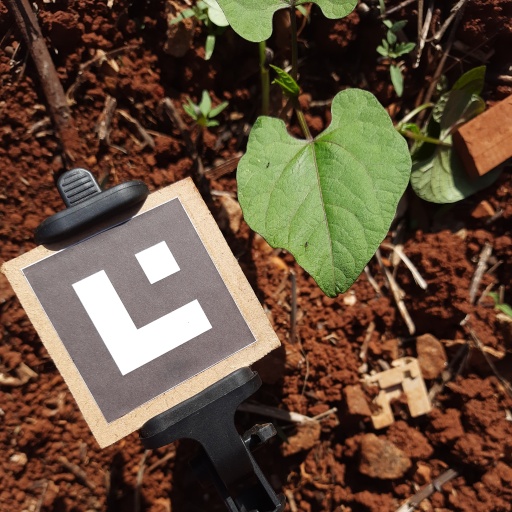
Observations: wavy surface, no eating holes, under sunlight, insect on surface